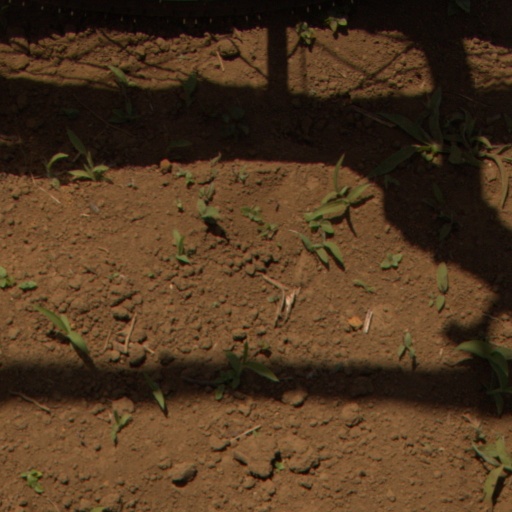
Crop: Jerusalem artichoke